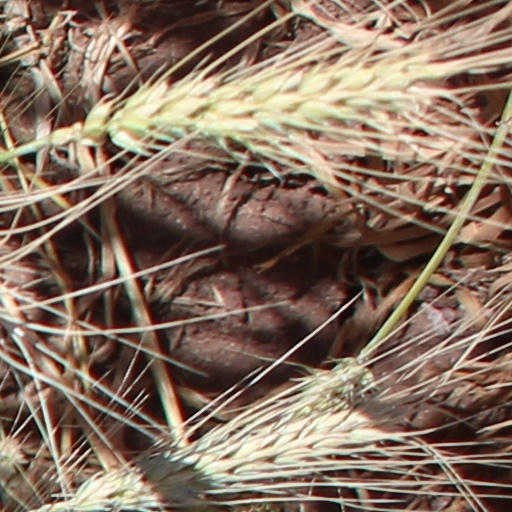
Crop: wheat